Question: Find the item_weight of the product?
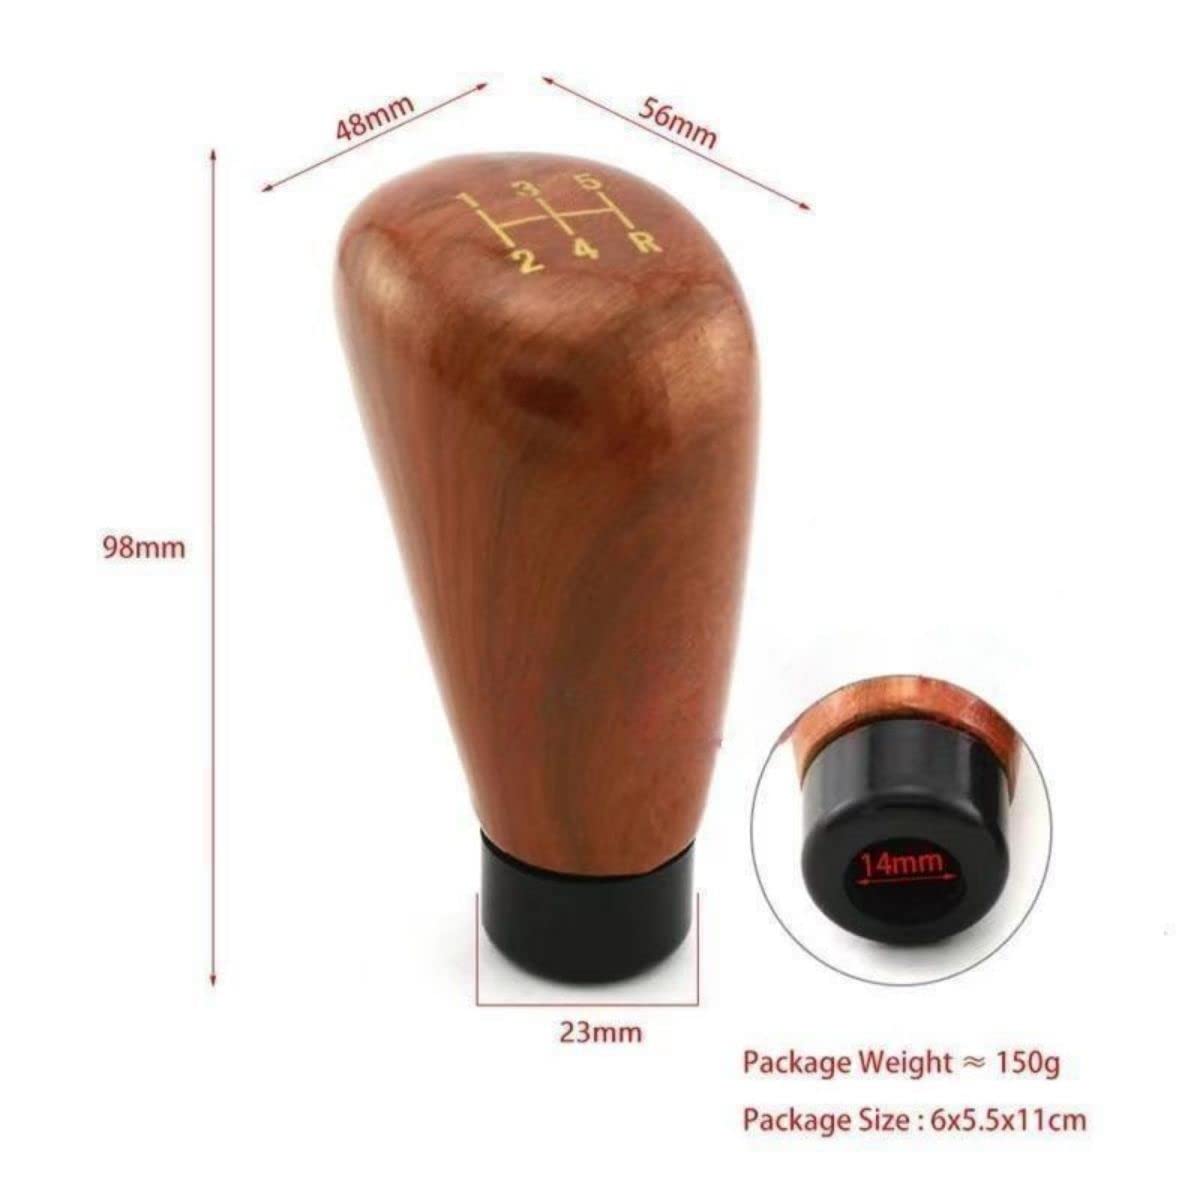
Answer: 150 gram